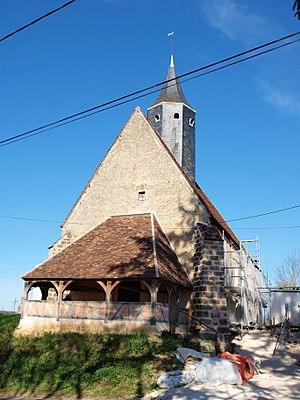
Église Saint-Romain de Saint-Romain-le-Preux (Yonne, France)